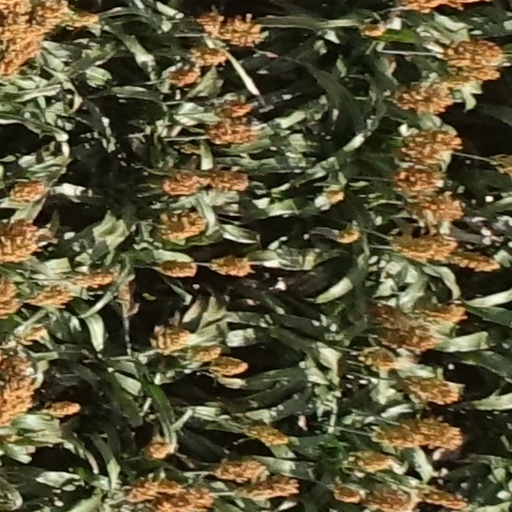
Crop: sorghum